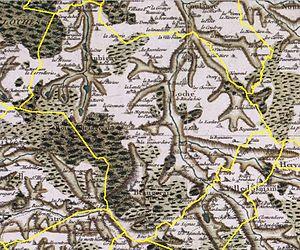
Loché-sur-Indrois sur la carte de Cassini. Les limites communales modernes figurant en jaune.
Loché-sur-Indrois, nommée Loché jusqu'en 1897, est une commune française du département d'Indre-et-Loire, en région Centre-Val de Loire. Avec une superficie de 7 413 hectares, elle est la commune la plus étendue du département depuis qu'elle a absorbé la commune voisine d'Aubigny en 1823. Sa population n'est pourtant en 2017 que de 557 habitants, valeur sensiblement stabilisée depuis une dizaine d'années, alors qu'elle était forte de plus de 1 200 habitants jusque dans les années 1950. Son économie reste très largement orientée vers l'agriculture où l'élevage tient une part non négligeable, même si une petite industrie d'une trentaine de salariés est implantée sur son territoire.